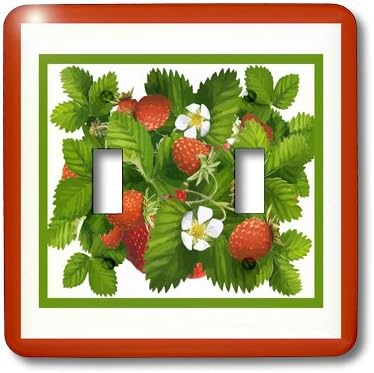
3dRose LLC lsp_13478_2 Strawberries and Leaves Double Toggle Switch
Category: Tools & Home Improvement
Strawberries and Leaves Light Switch Cover is made of durable scratch resistant metal that will not fade, chip or peel. Featuring a high gloss finish, along with matching screws makes this cover the perfect finishing touch.
Features: Dimensions: 4 1/2" H x 5" W | Made of strong, durable scratch-resistant metal | Includes matching screws | High gloss finish | Easy to clean